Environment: real
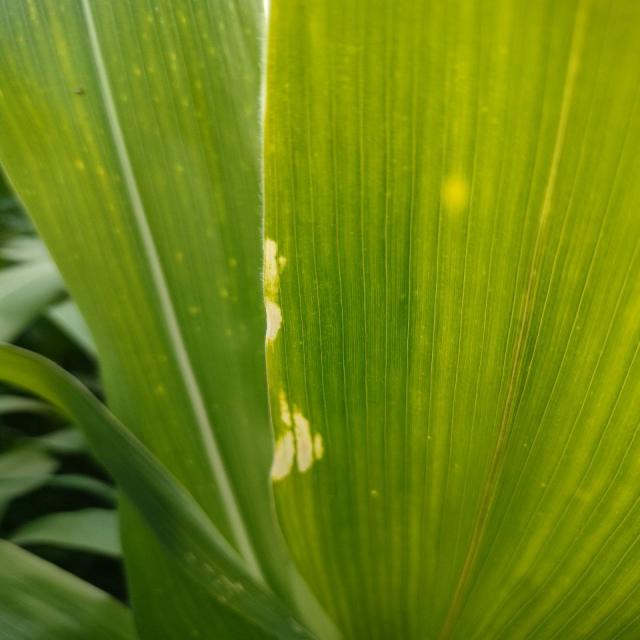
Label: northern_corn_leaf_blight